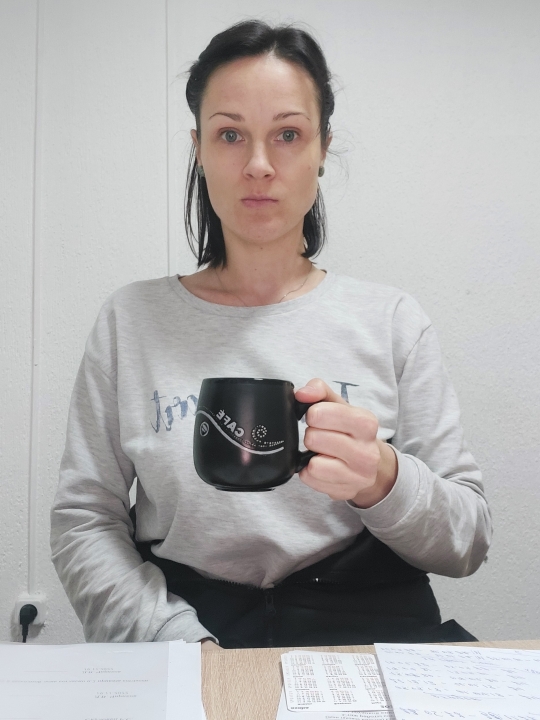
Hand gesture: no_gesture